Aerated chocolate

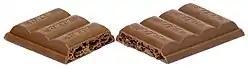
An Aero bar, split to show the aerated chocolate within

Through processing, chocolate can turn into a foam. Called aerated chocolate, it has a lower density than other types of chocolate, and a smoother mouthfeel as it melts. Aerated chocolate was first brought to market in 1935 by the British chocolate maker Rowntree's under the brand Aero. Although Rowntree patented the manufacturing process, other chocolate makers quickly began making their own products, and today several manufacturers make aerated chocolates.